Henry James Hatch

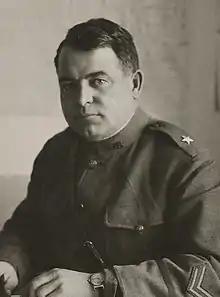
Brigadier Henry Hatch in September 1918

Henry James Hatch (April 28, 1869 – December 31, 1931) was a United States Army officer in the late 19th and early 20th centuries. He served in World War I and received the Distinguished Service Medal among other awards.